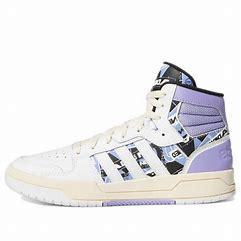
Brand: adidas
Model: neo Adidas NEO Entrap Mid